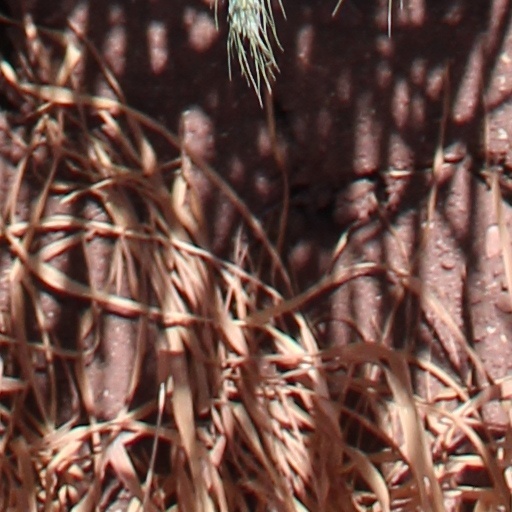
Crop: wheat